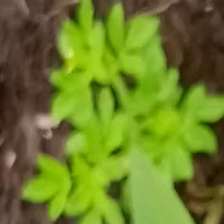
Weed species: Sicklepod_(Senna obtusifolia)